Frederick Hume

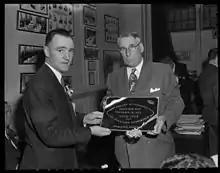
Hume (right) accepting a plaque for the 1955 Grey Cup.

Frederick John "Fred" Hume (2 May 1892 – 17 February 1967) was the 28th mayor of Vancouver, British Columbia, from 1951 to 1958. He was born in New Westminster, British Columbia, where he served as mayor from 1933 to 1942. Although he was living in West Vancouver, he won election as Vancouver's mayor.